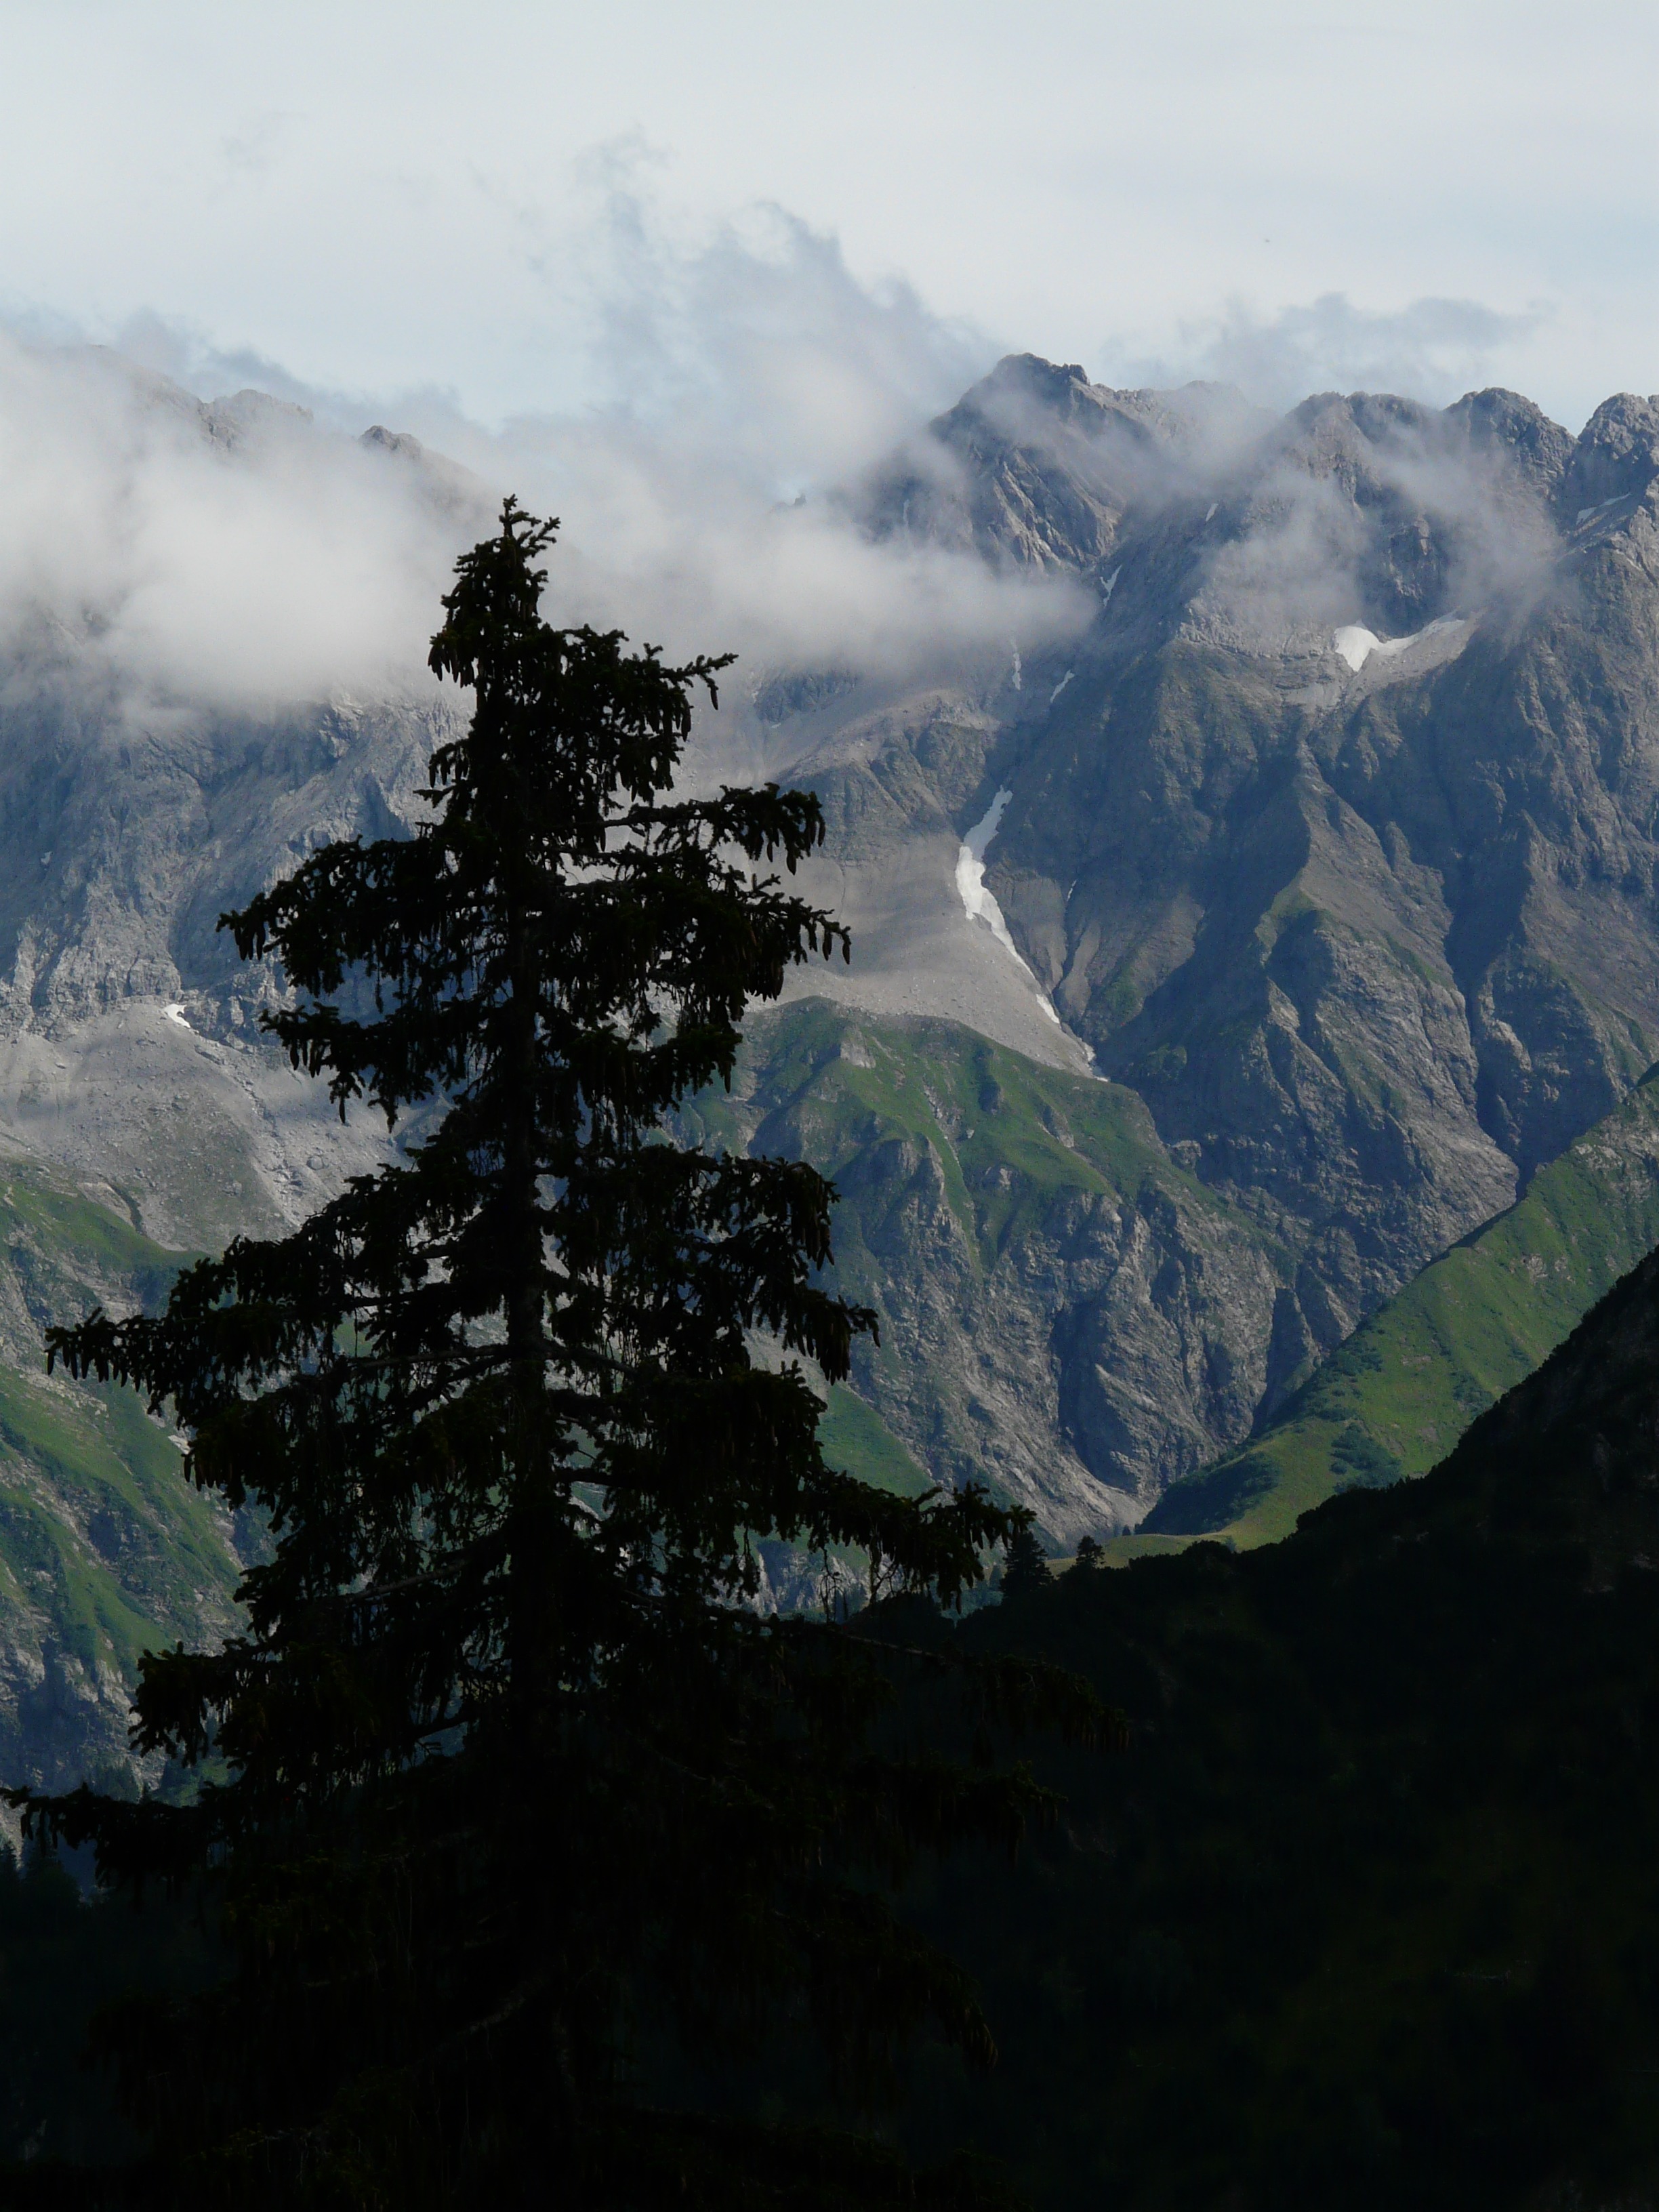
landscape, tree, nature, forest, wilderness, mountain, snow, cloud, hill, lake, valley, mountain range, panorama, alpine, fir, ridge, summit, mountains, alps, plateau, landform, mountain pass, alpenpanorma, geographical feature, atmospheric phenomenon, woody plant, mountainous landforms